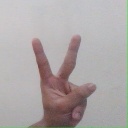
अक्षर: क